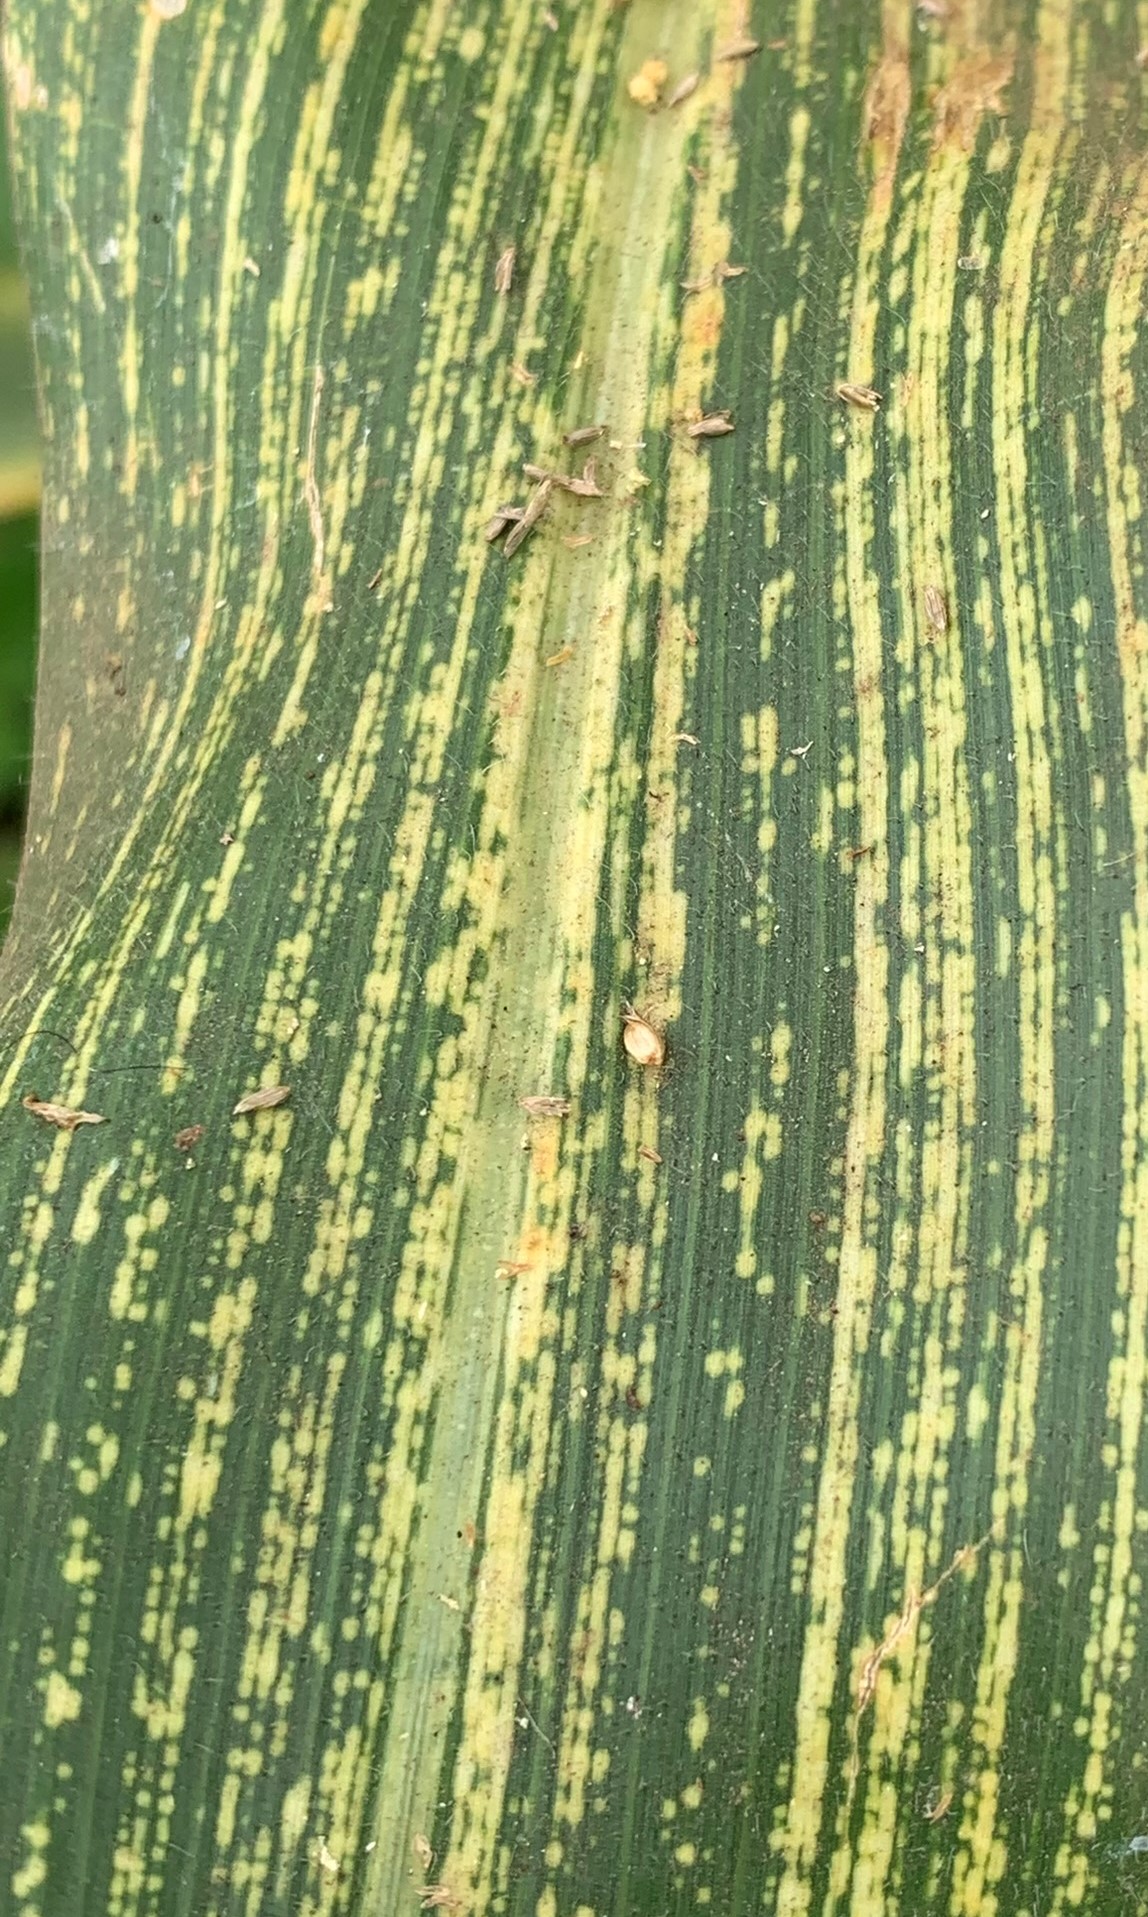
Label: MSV